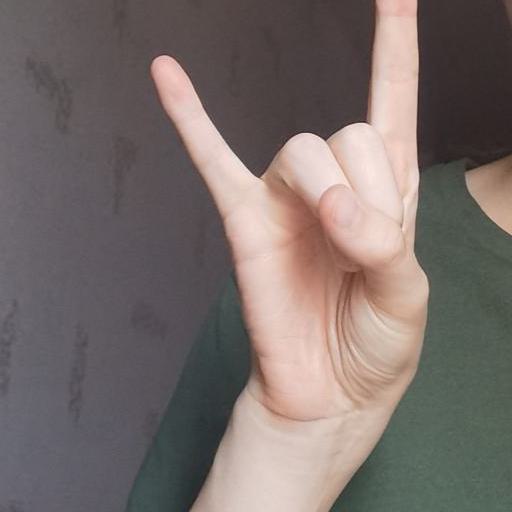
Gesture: rock